David Pentecost

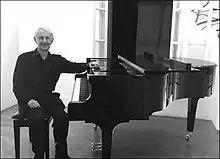
David Pentecost in 2018

In 1987 Pentecost took organ lessons from Catherine Ennis, at St Lawrence Jewry church, which led to his becoming, for a few years, one of the organists at St. Barnabas’ Church, in Linslade, Bedfordshire.